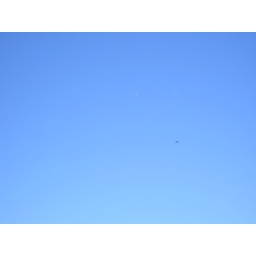
Small plane in sky